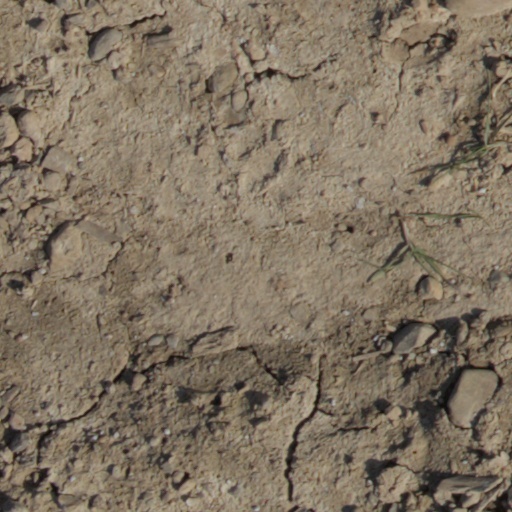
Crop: wheat